Massachusetts House of Representatives' 12th Essex district

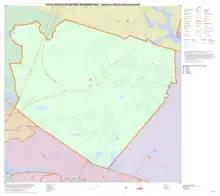
Map of Massachusetts House of Representatives' 12th Essex district, based on the 2010 United States census.

Massachusetts House of Representatives' 12th Essex district in the United States is one of 160 legislative districts included in the lower house of the Massachusetts General Court. It covers part of the city of Peabody in Essex County. Democrat Tom Walsh of Peabody has represented the district since 2017.